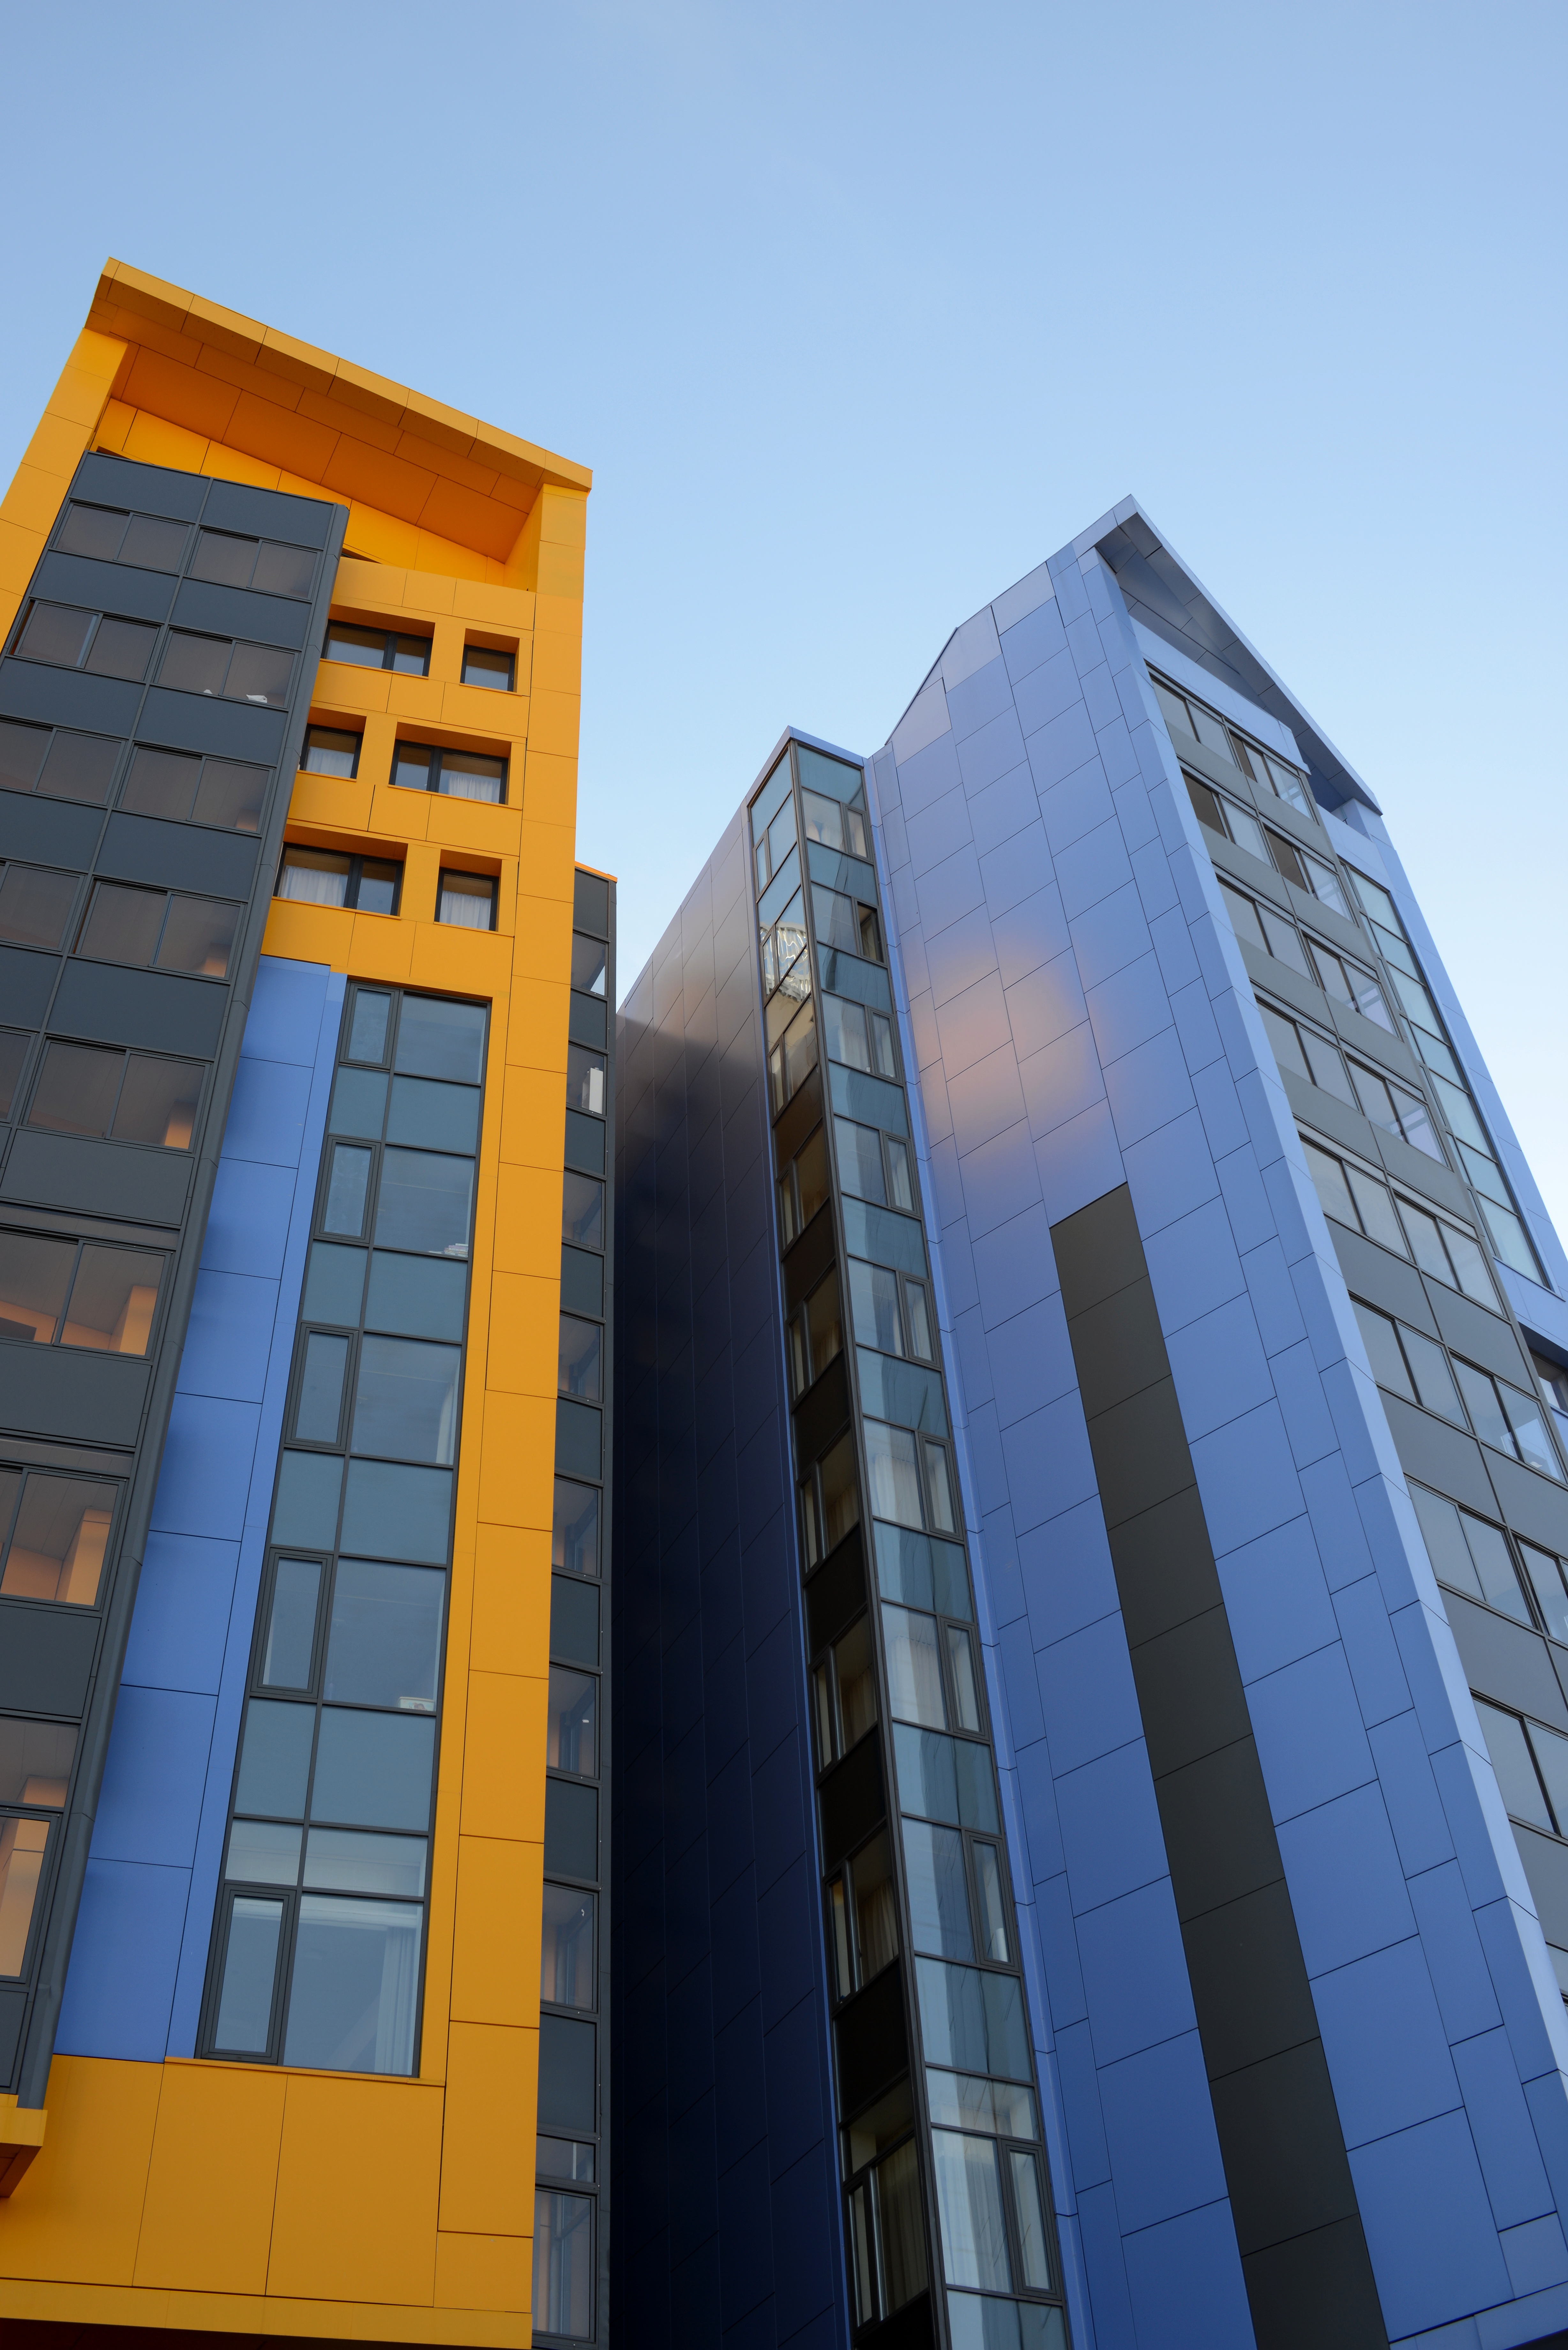
architecture, building, city, skyscraper, cityscape, downtown, tower, landmark, facade, blue, nikon, tower block, cool image, 28, nikkor, russia, d80, cityscapes, headquarters, d800, moskau, metropolis, nikond800, moscou, nikkor357028, 3570, neighbourhood, urban area, metropolitan area